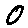
Label: 0